Battle of Cibakháza

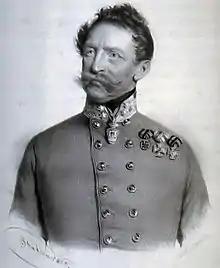
Ottinger Ferenc

So when Ottinger received the written order to attack the bridge from Cibakháza, and also Stauffer's troops were summoned from Kecskemét, so the organization of the "expedition" could begin.